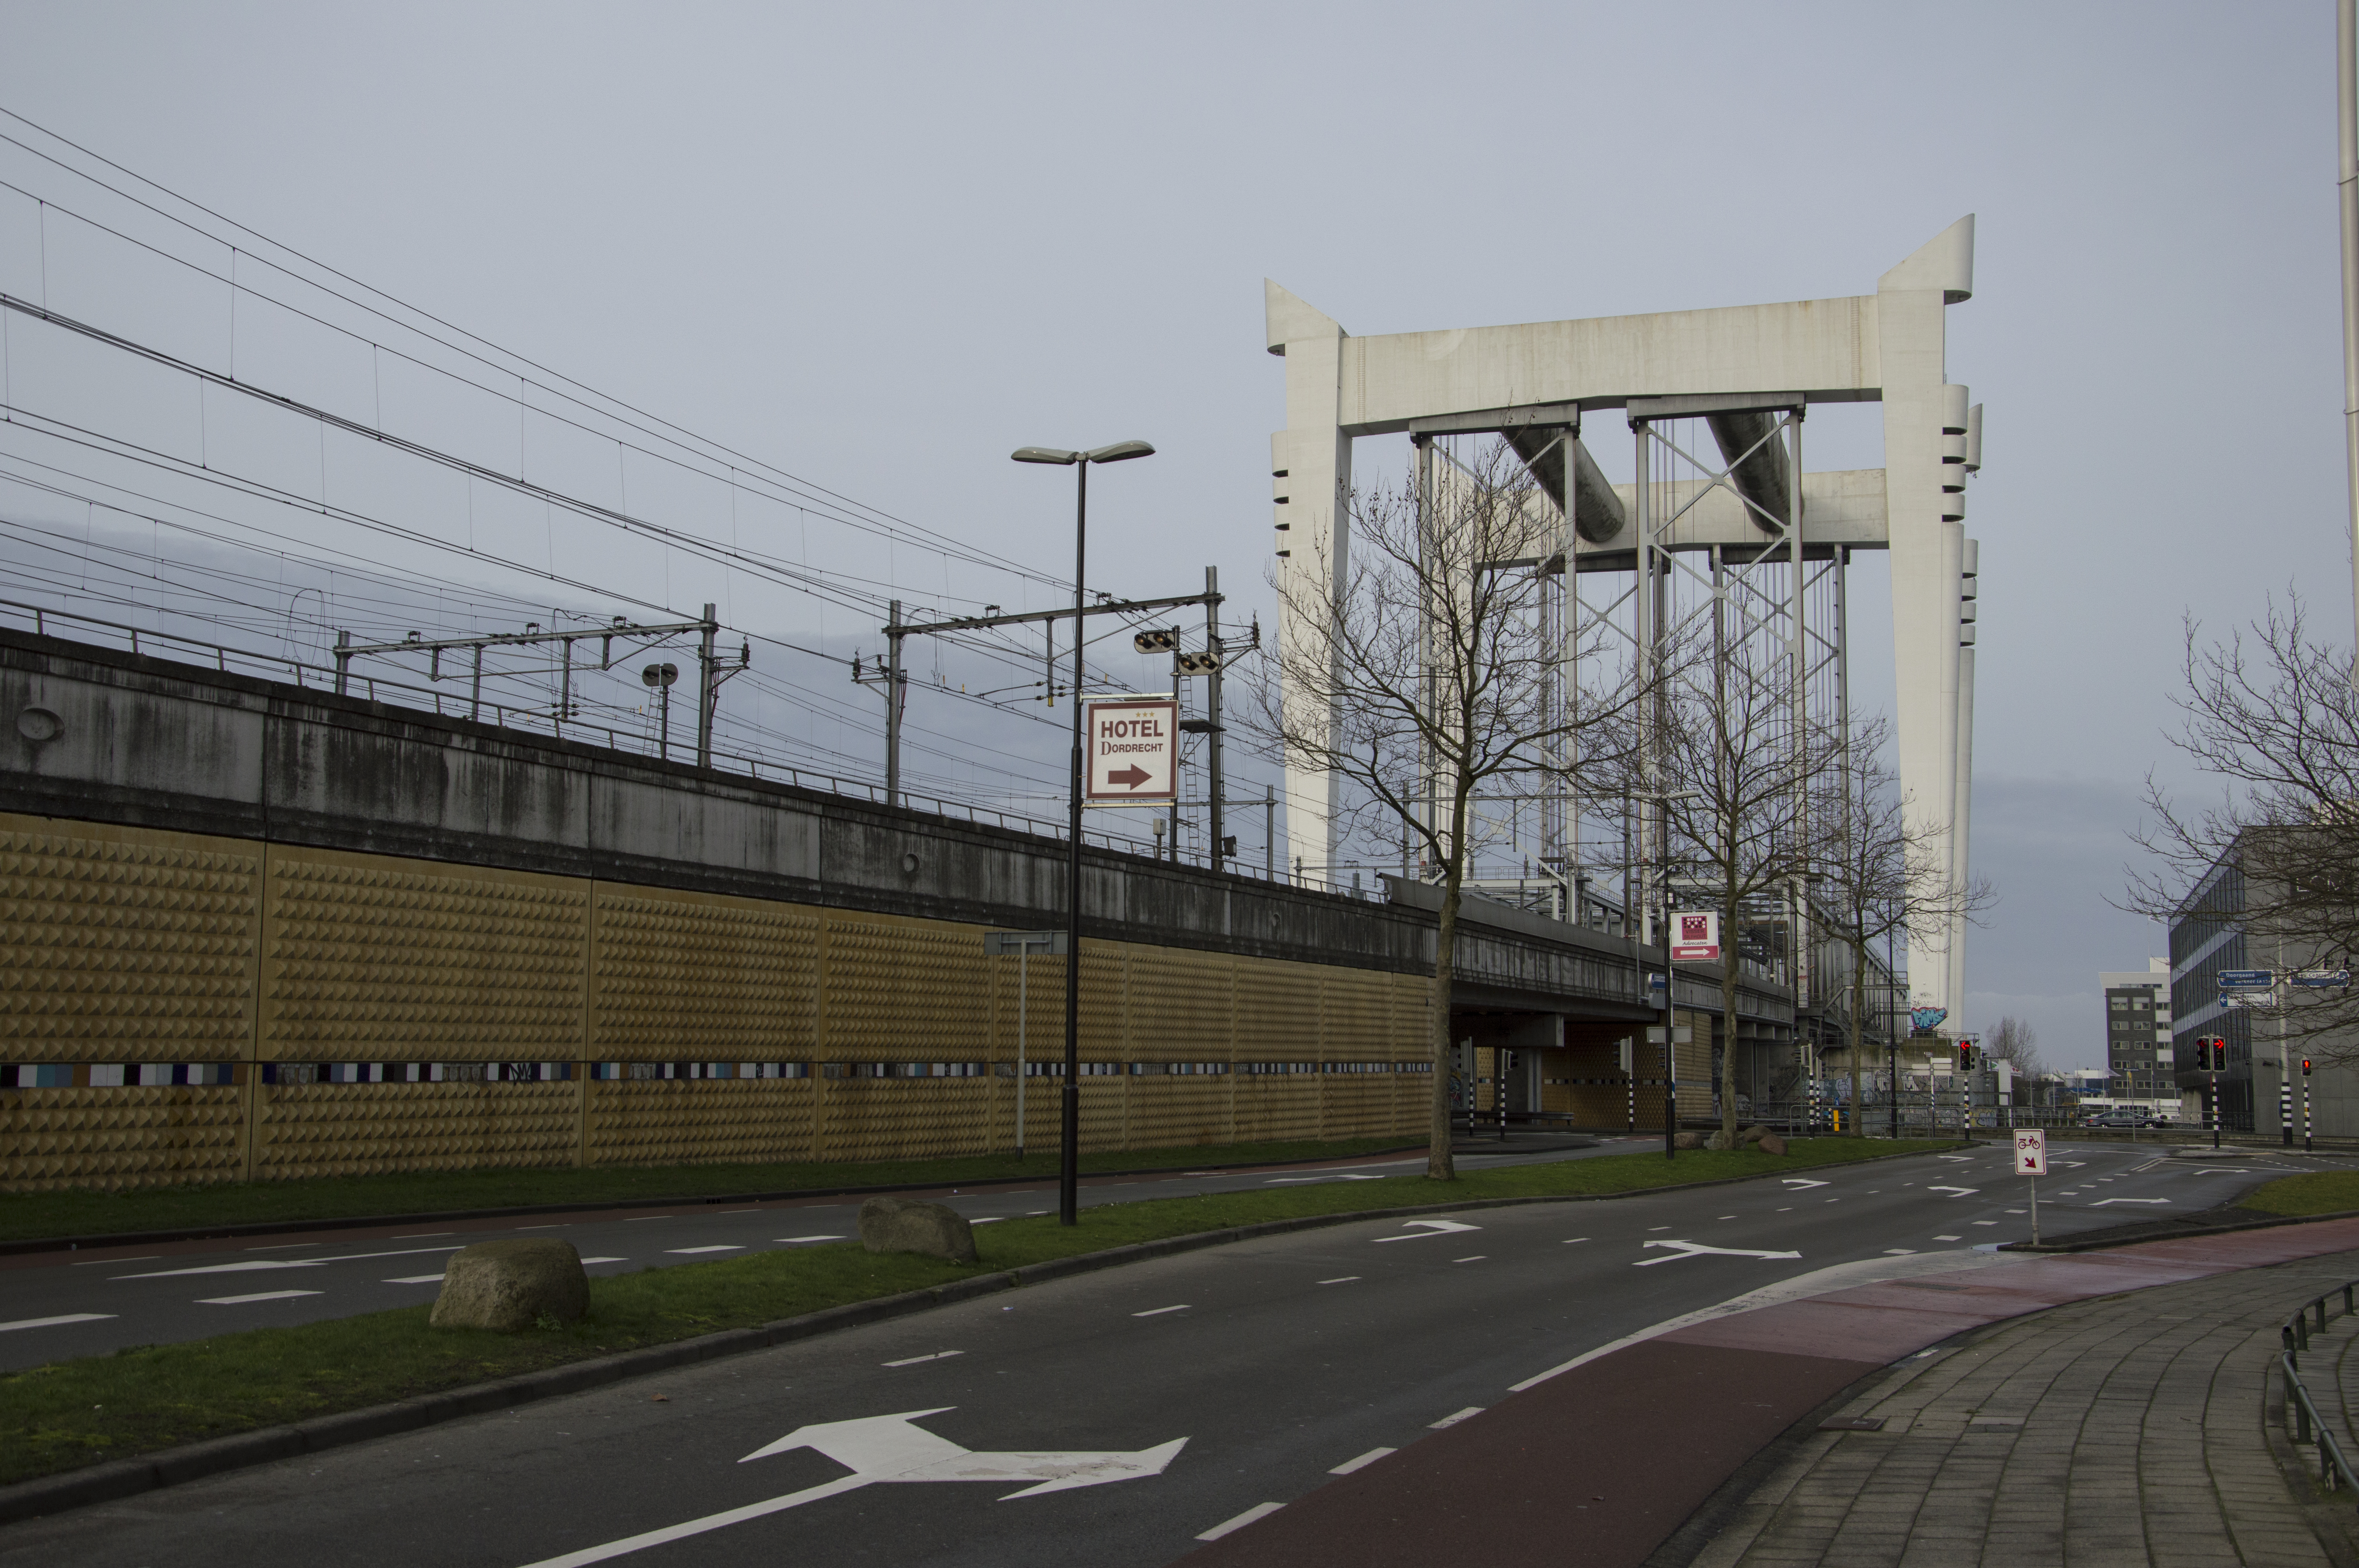
outdoor, architecture, structure, road, photography, highway, van, building, rail, urban, overpass, photo, downtown, transport, vehicle, station, nikon, historic, lane, stadium, public transport, holland, nederland, netherlands, de, gare, infrastructure, dutch, outdoorphotography, picture, photograph, fotos, foto, fotografie, pd, urbanphotography, paulvandevelde, pdvandevelde, padagudaloma, dordrecht, stadsfotografie, nederlandinfotos, historisch, urbanfotografie, stadswandeling, architectuur, pvdvfotografie, pdvandeveldedordrecht, diep, rondjedordt, dedordtevaer, dutchphotography, nederlandsefotografie, dutchphotogaraphy, totallydutch, fotografienederland, hollandsefotografie, fotografieholland, dordtmonumenteel, fotosdordrecht, fotosvandordrecht, velde, erfgoedcentrumdiep, openmonumentendag, fotovandeweek, spoorbrug, prorail, spoorbrugoudemaas, urban area, residential area, controlled access highway